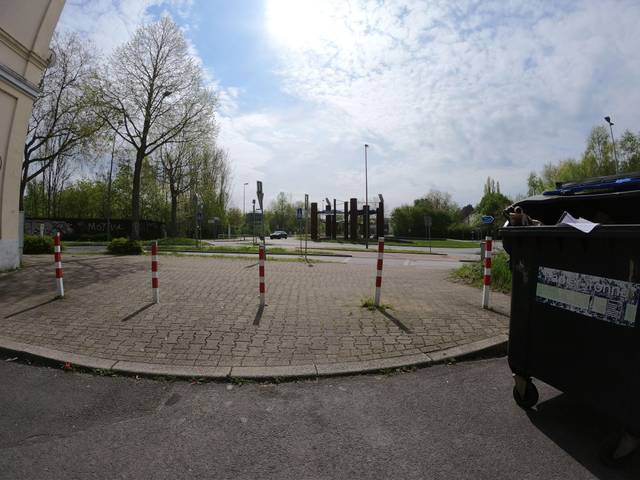
Region: Germany
Coordinates: 51.473, 7.191